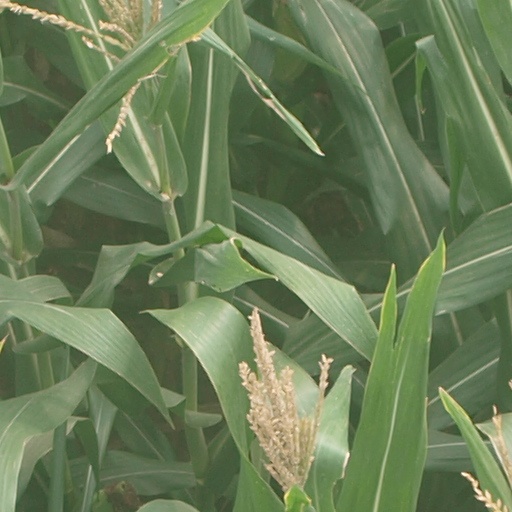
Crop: maize; corn